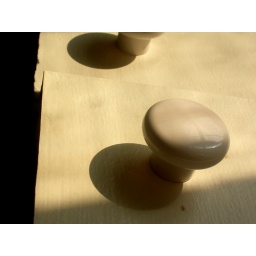
The knobs of my cabinet watch the sunset from my bedroom window in London.